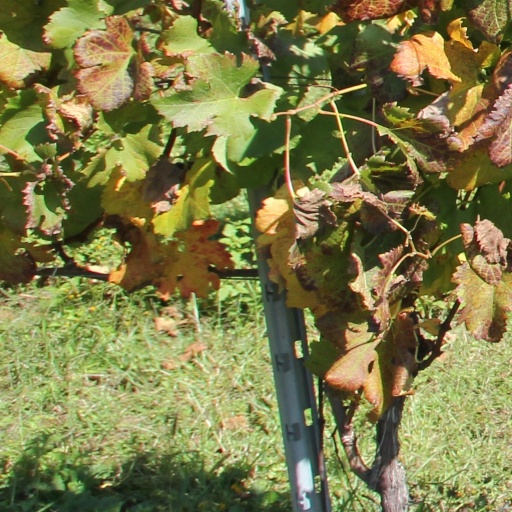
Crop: grape